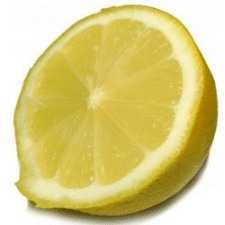
Label: Lemon